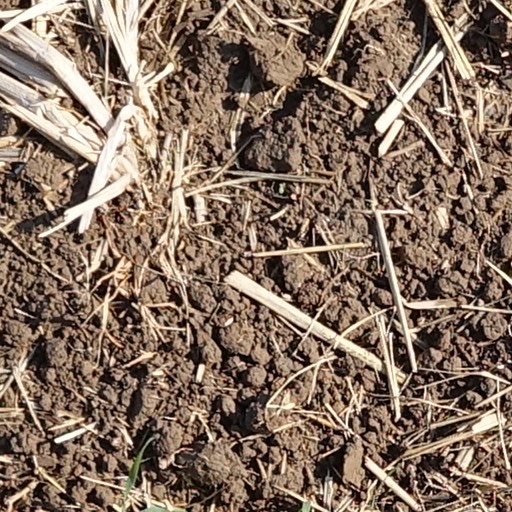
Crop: wheat